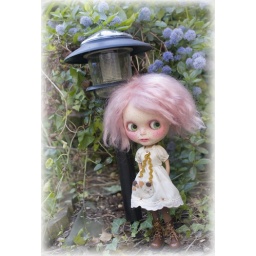
Agatha Dhillon chose this cute little dress made by Mabelcakes!